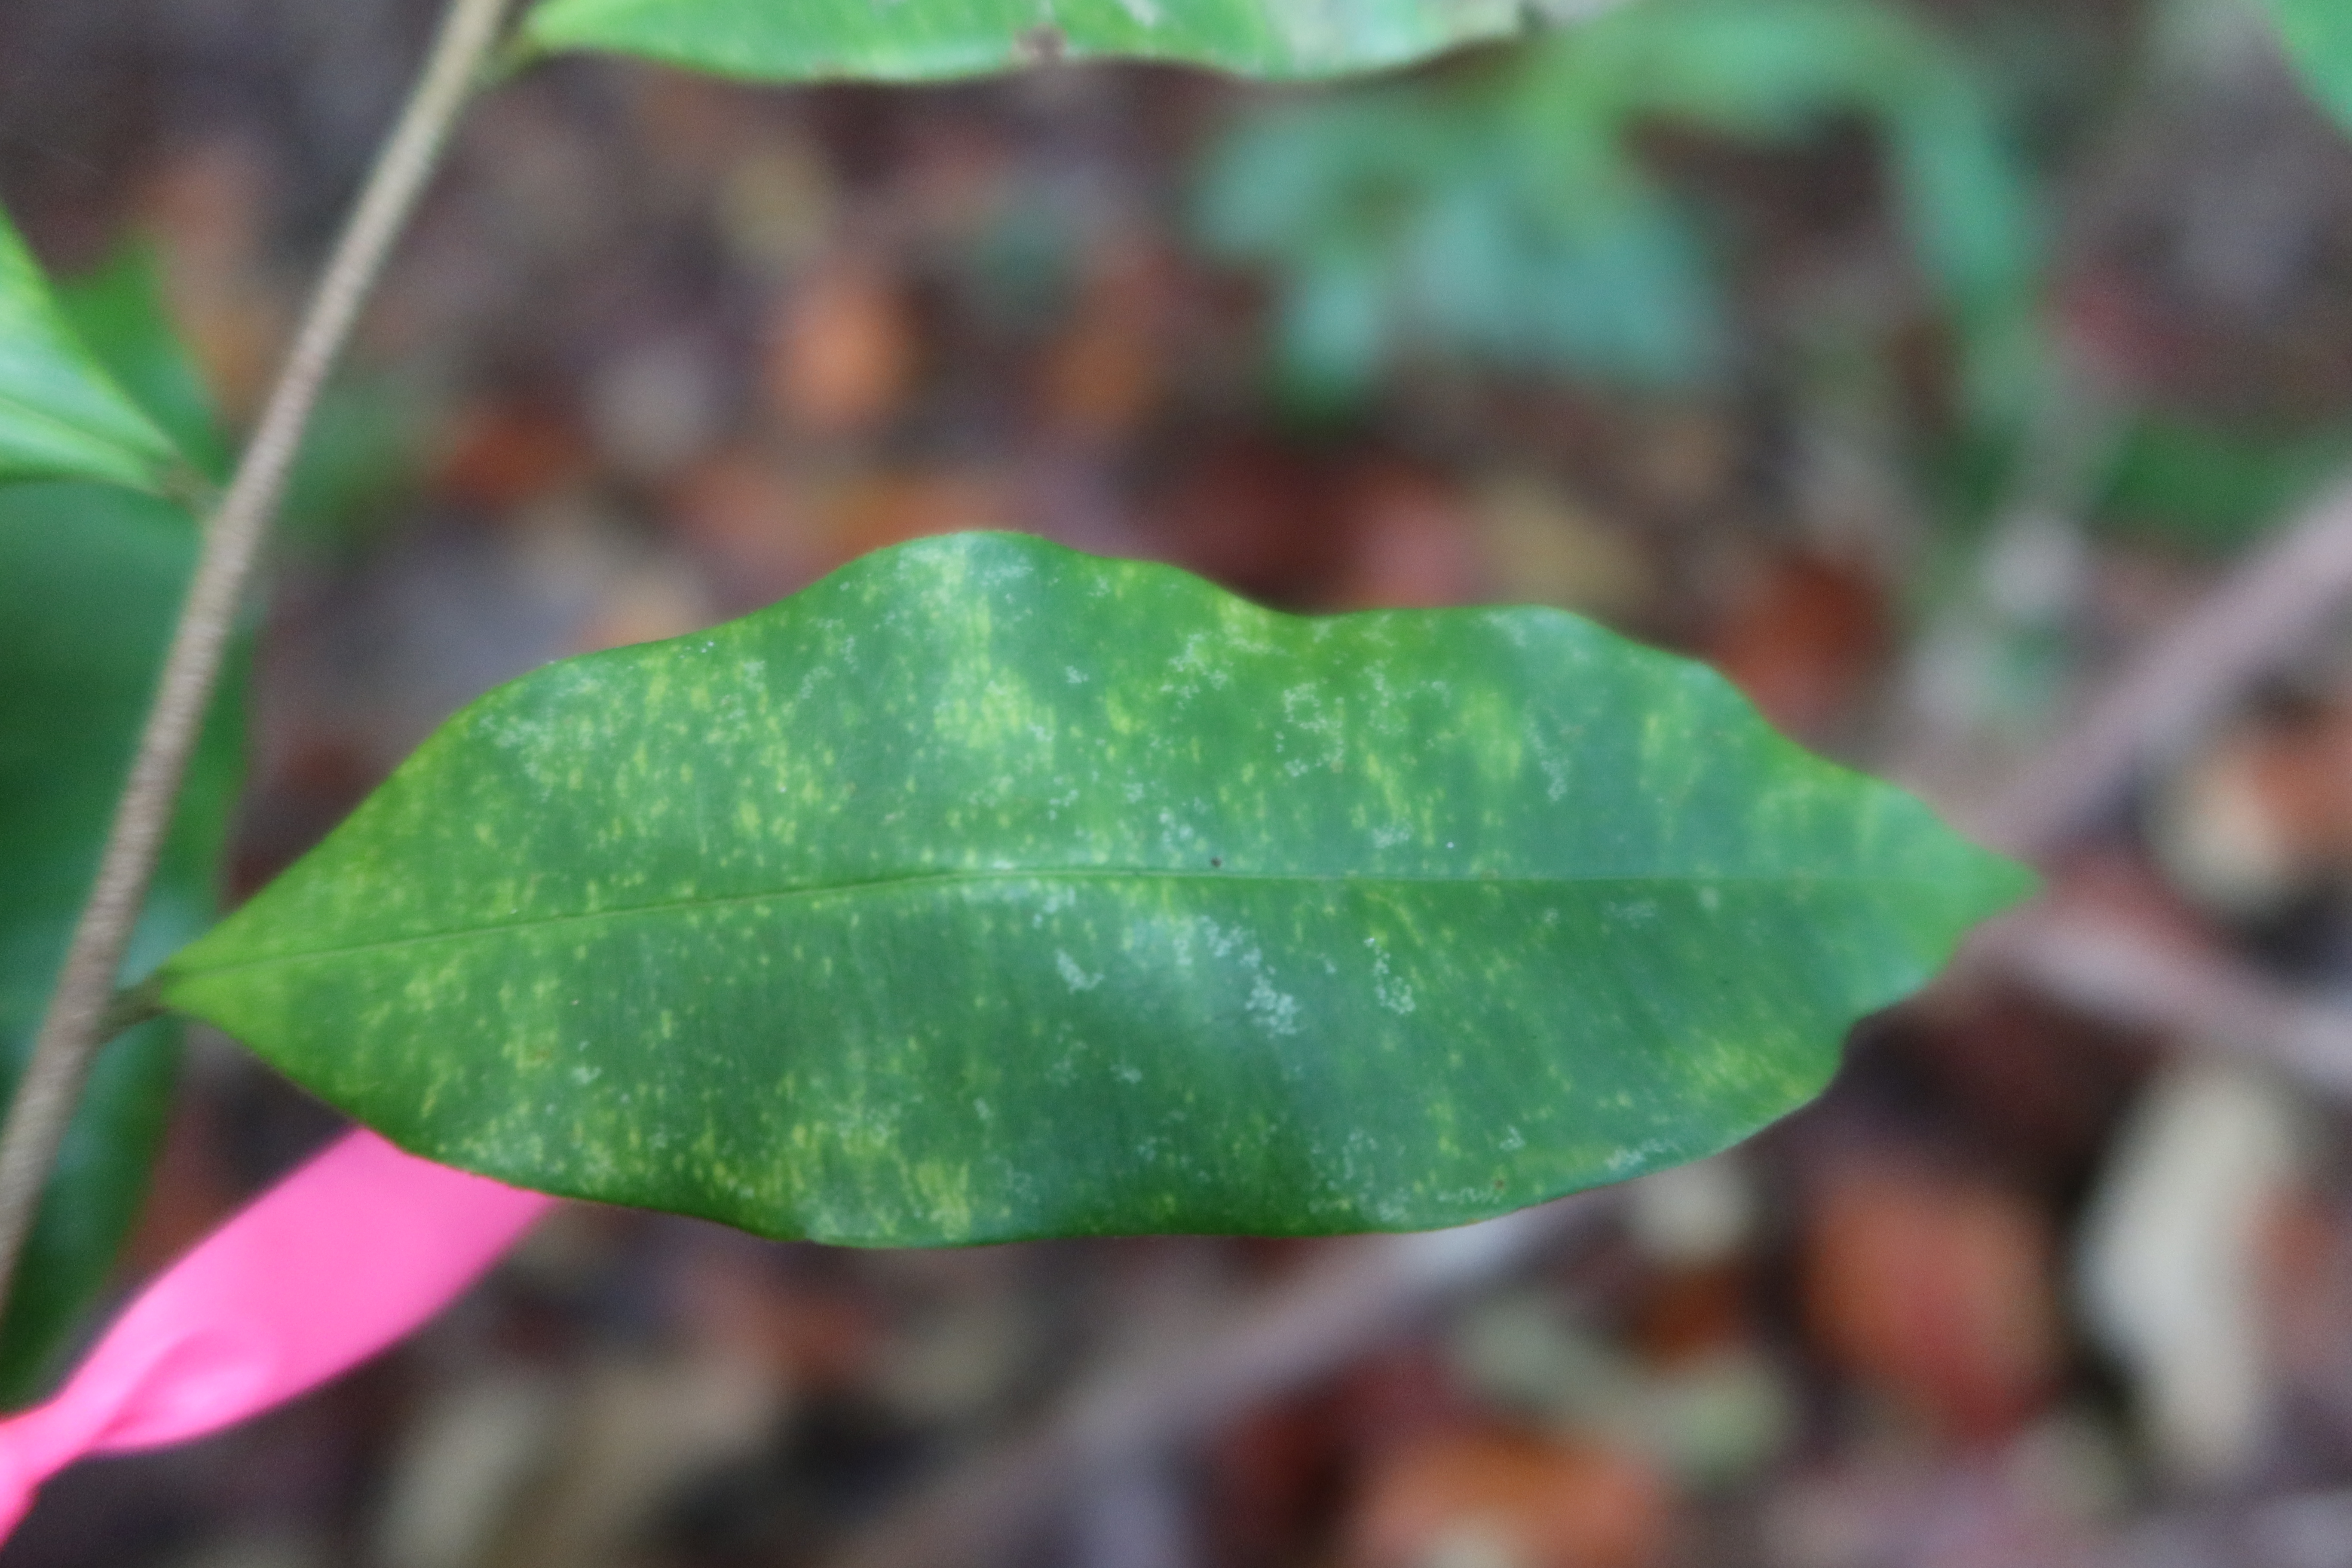
Label: Downy mildew